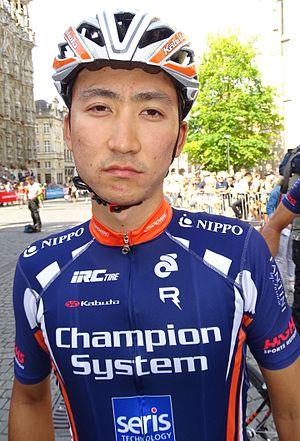
Reportage réalisé le dimanche 23 août à l'occasion du départ et de l'arrivée du Grand Prix Jef Scherens 2015 à Louvain, Belgique.
La saison 2015 de l'équipe cycliste CCT-Champion System est la première de cette équipe continentale.
Yūma Koishi, né le 15 septembre 1993, est un coureur cycliste japonais membre de l'équipe Ukyo.